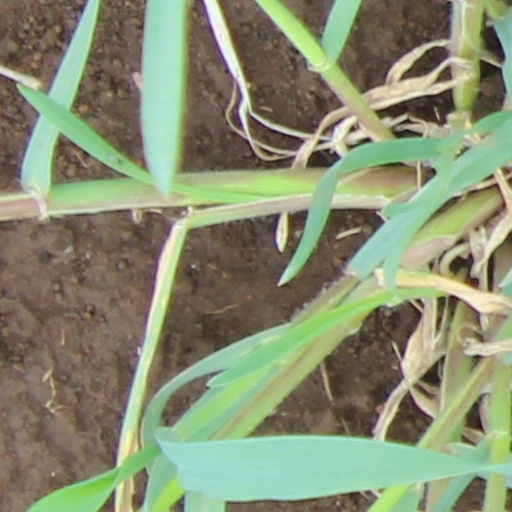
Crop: wheat